Robert Schlumberger von Goldeck

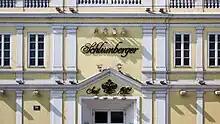
Facade of Schlumberger champagne cellars, Vienna-Döbling

Robert Alwin Schlumberger, Edler von Goldeck (12 September 1814 - 13 July 1879) was an entrepreneur and the first producer of sparkling wine in Austria.